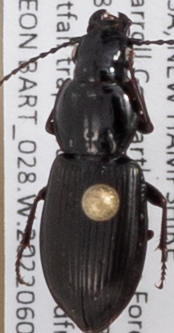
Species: Pterostichus pensylvanicus
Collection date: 2022-06-08
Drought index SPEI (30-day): -0.594
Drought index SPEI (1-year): -0.38
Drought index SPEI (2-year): -1.16